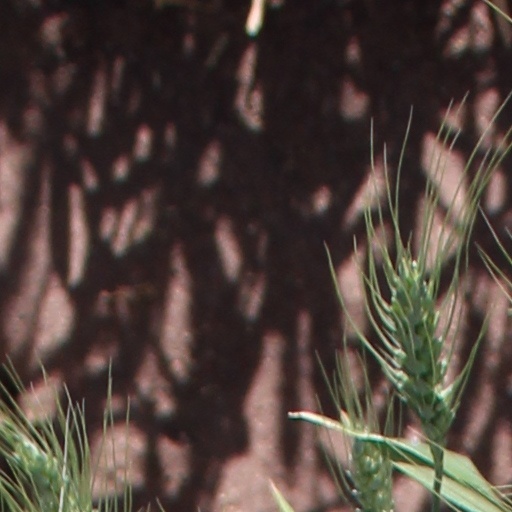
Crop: wheat